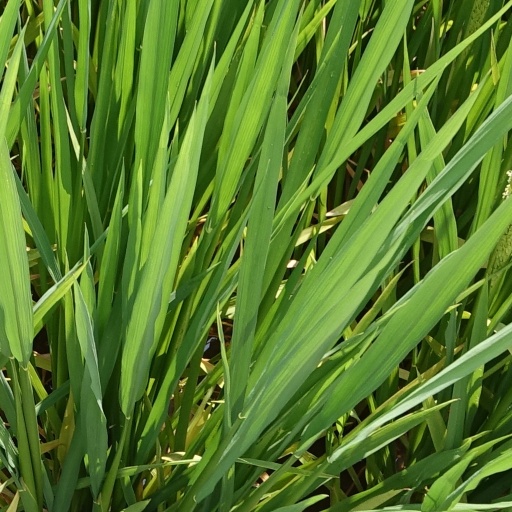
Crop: rice